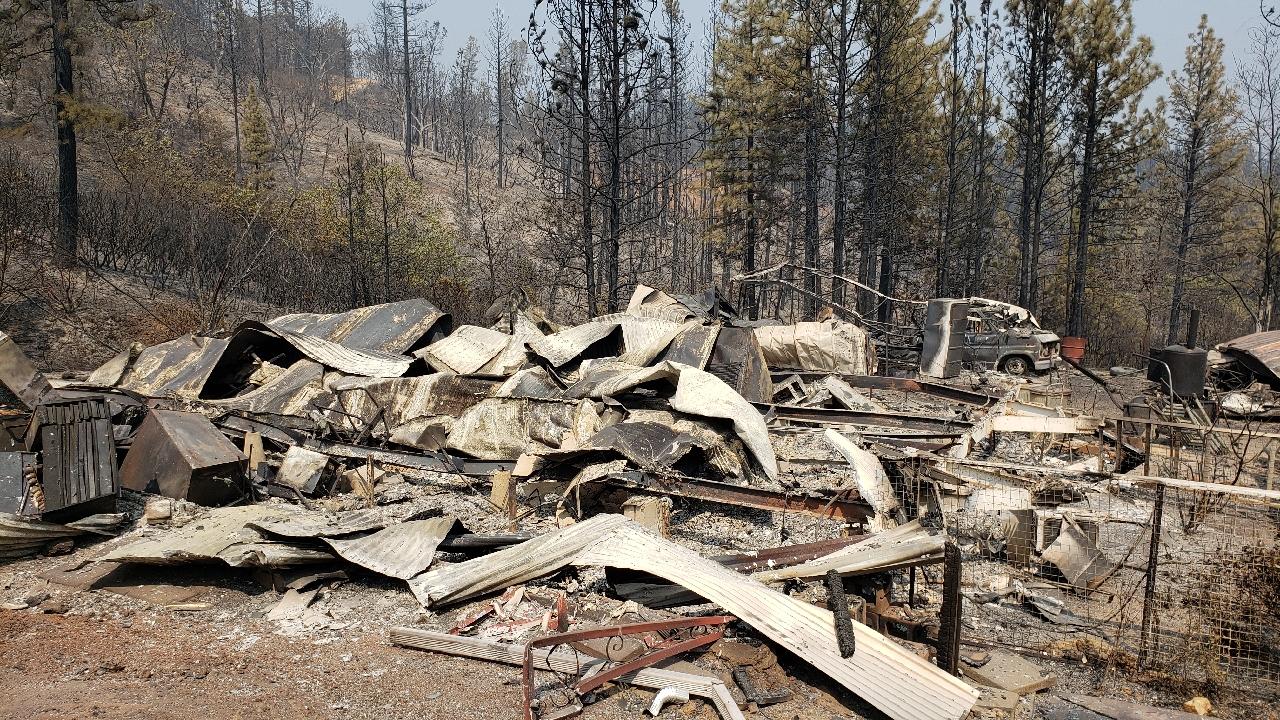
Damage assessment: destroyed